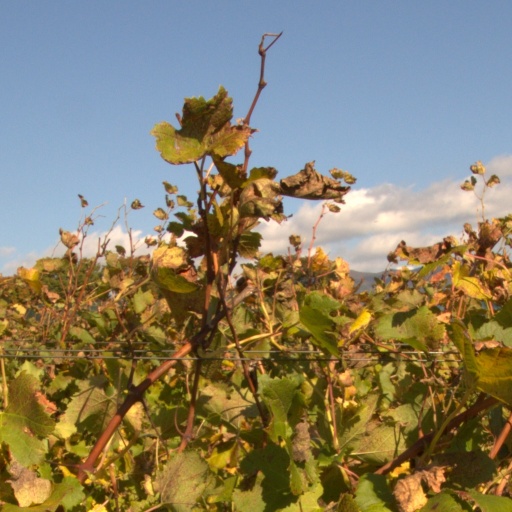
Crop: grape